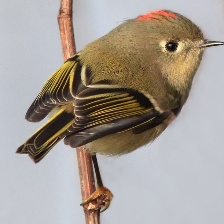
Species: RUBY CROWNED KINGLET
Scientific name: REGULUS CALENDULA